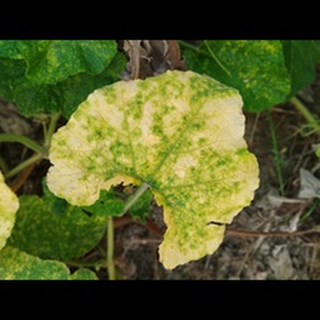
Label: pumpkin_mosaic_disease